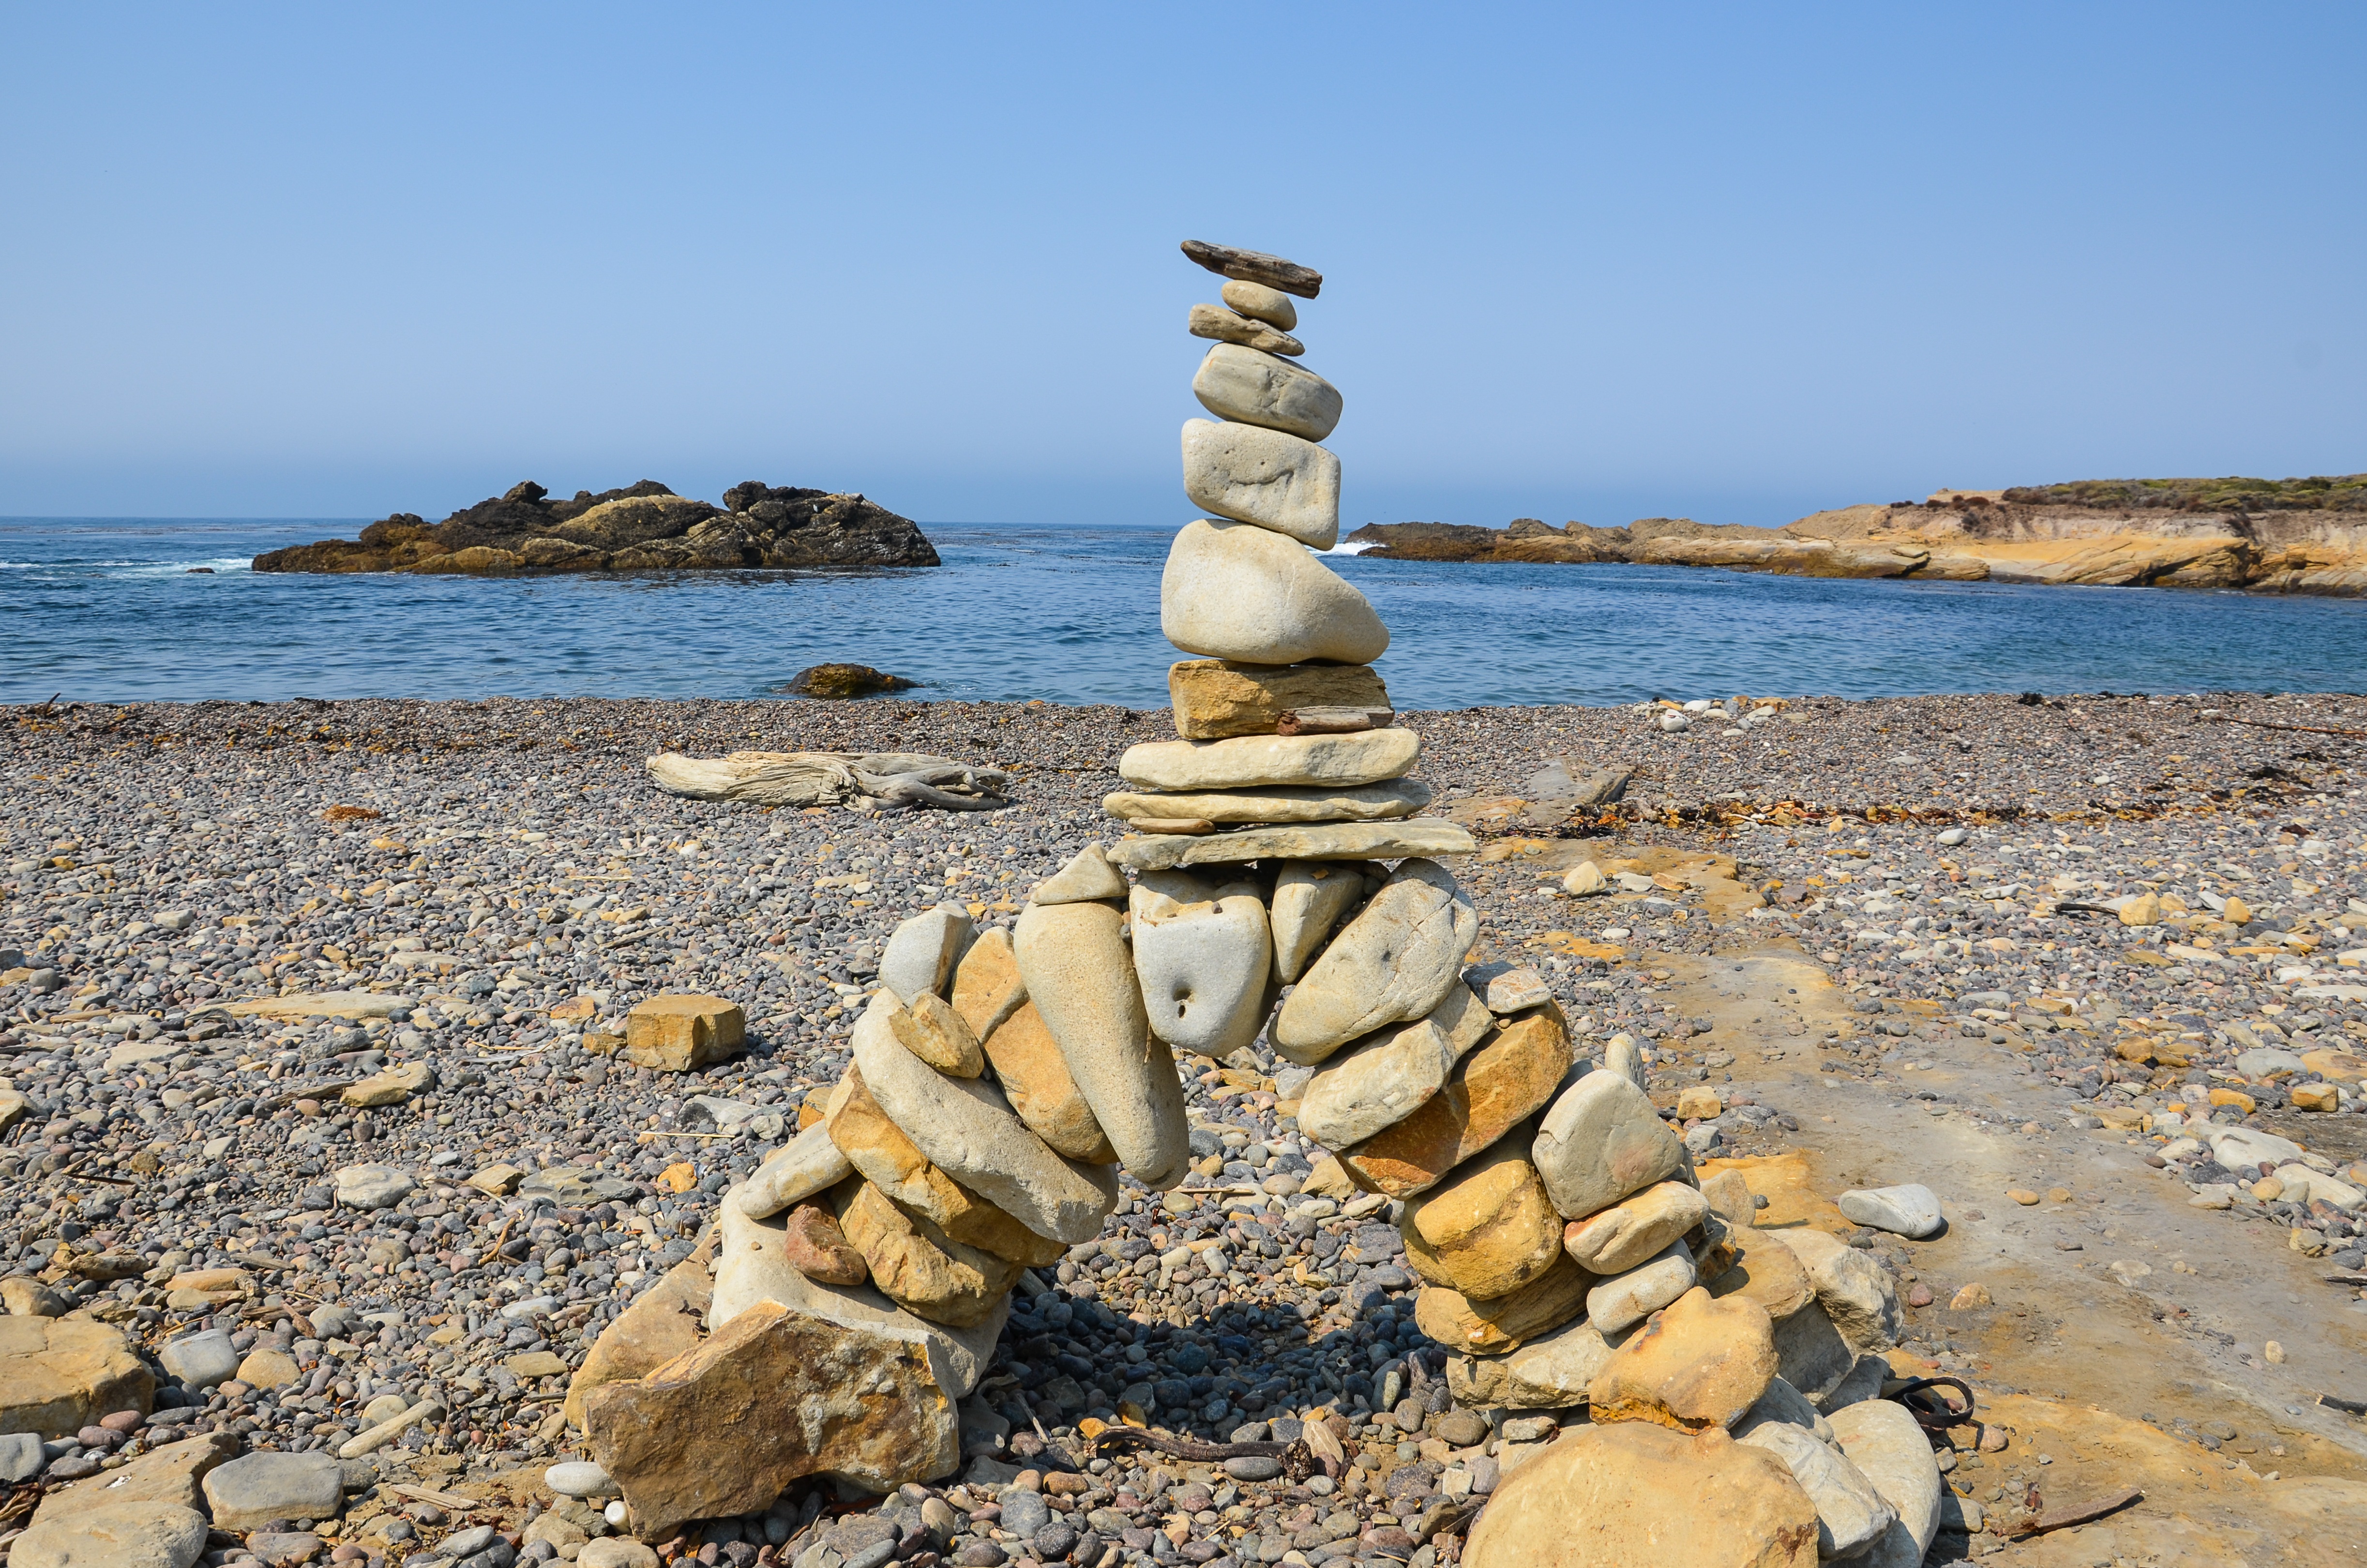
beach, landscape, sea, coast, water, nature, sand, rock, ocean, wood, shore, wave, summer, vacation, formation, tower, balance, usa, america, stack, terrain, california, material, body of water, stone tower, west coast, geology, cairn, pacific, fragile, breakwater, cape, point lobos, pacific coast, stacked stones, ancient history